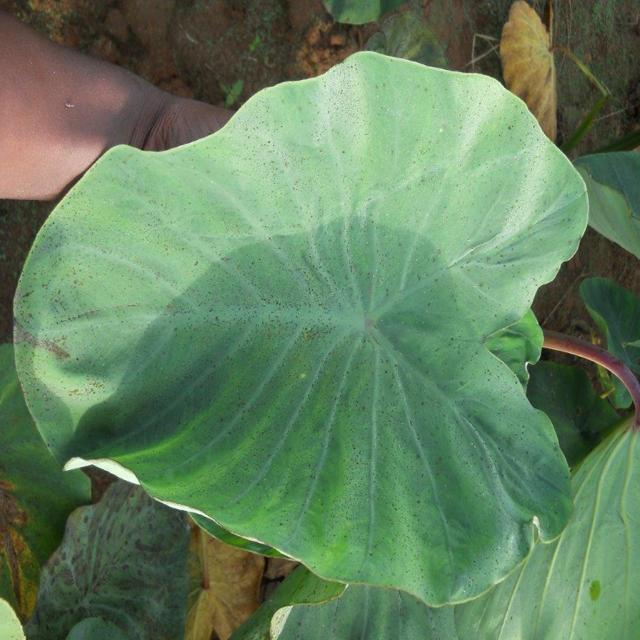
Label: Healthy